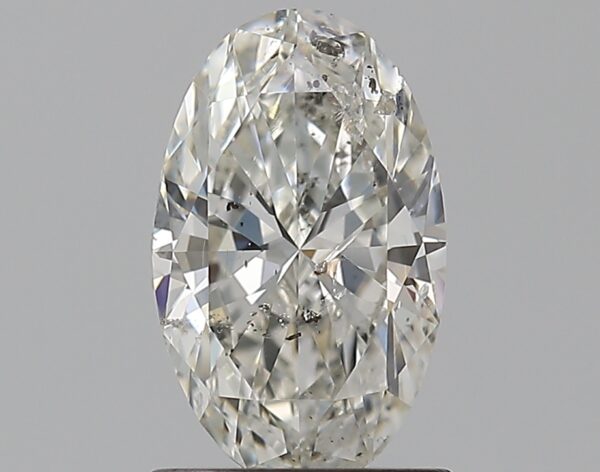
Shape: oval
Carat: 1
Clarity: SI2
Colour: H
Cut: EX
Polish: VG
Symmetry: VG
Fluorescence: VSL
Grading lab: IGI
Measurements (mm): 8.68 x 5.35 x 3.25